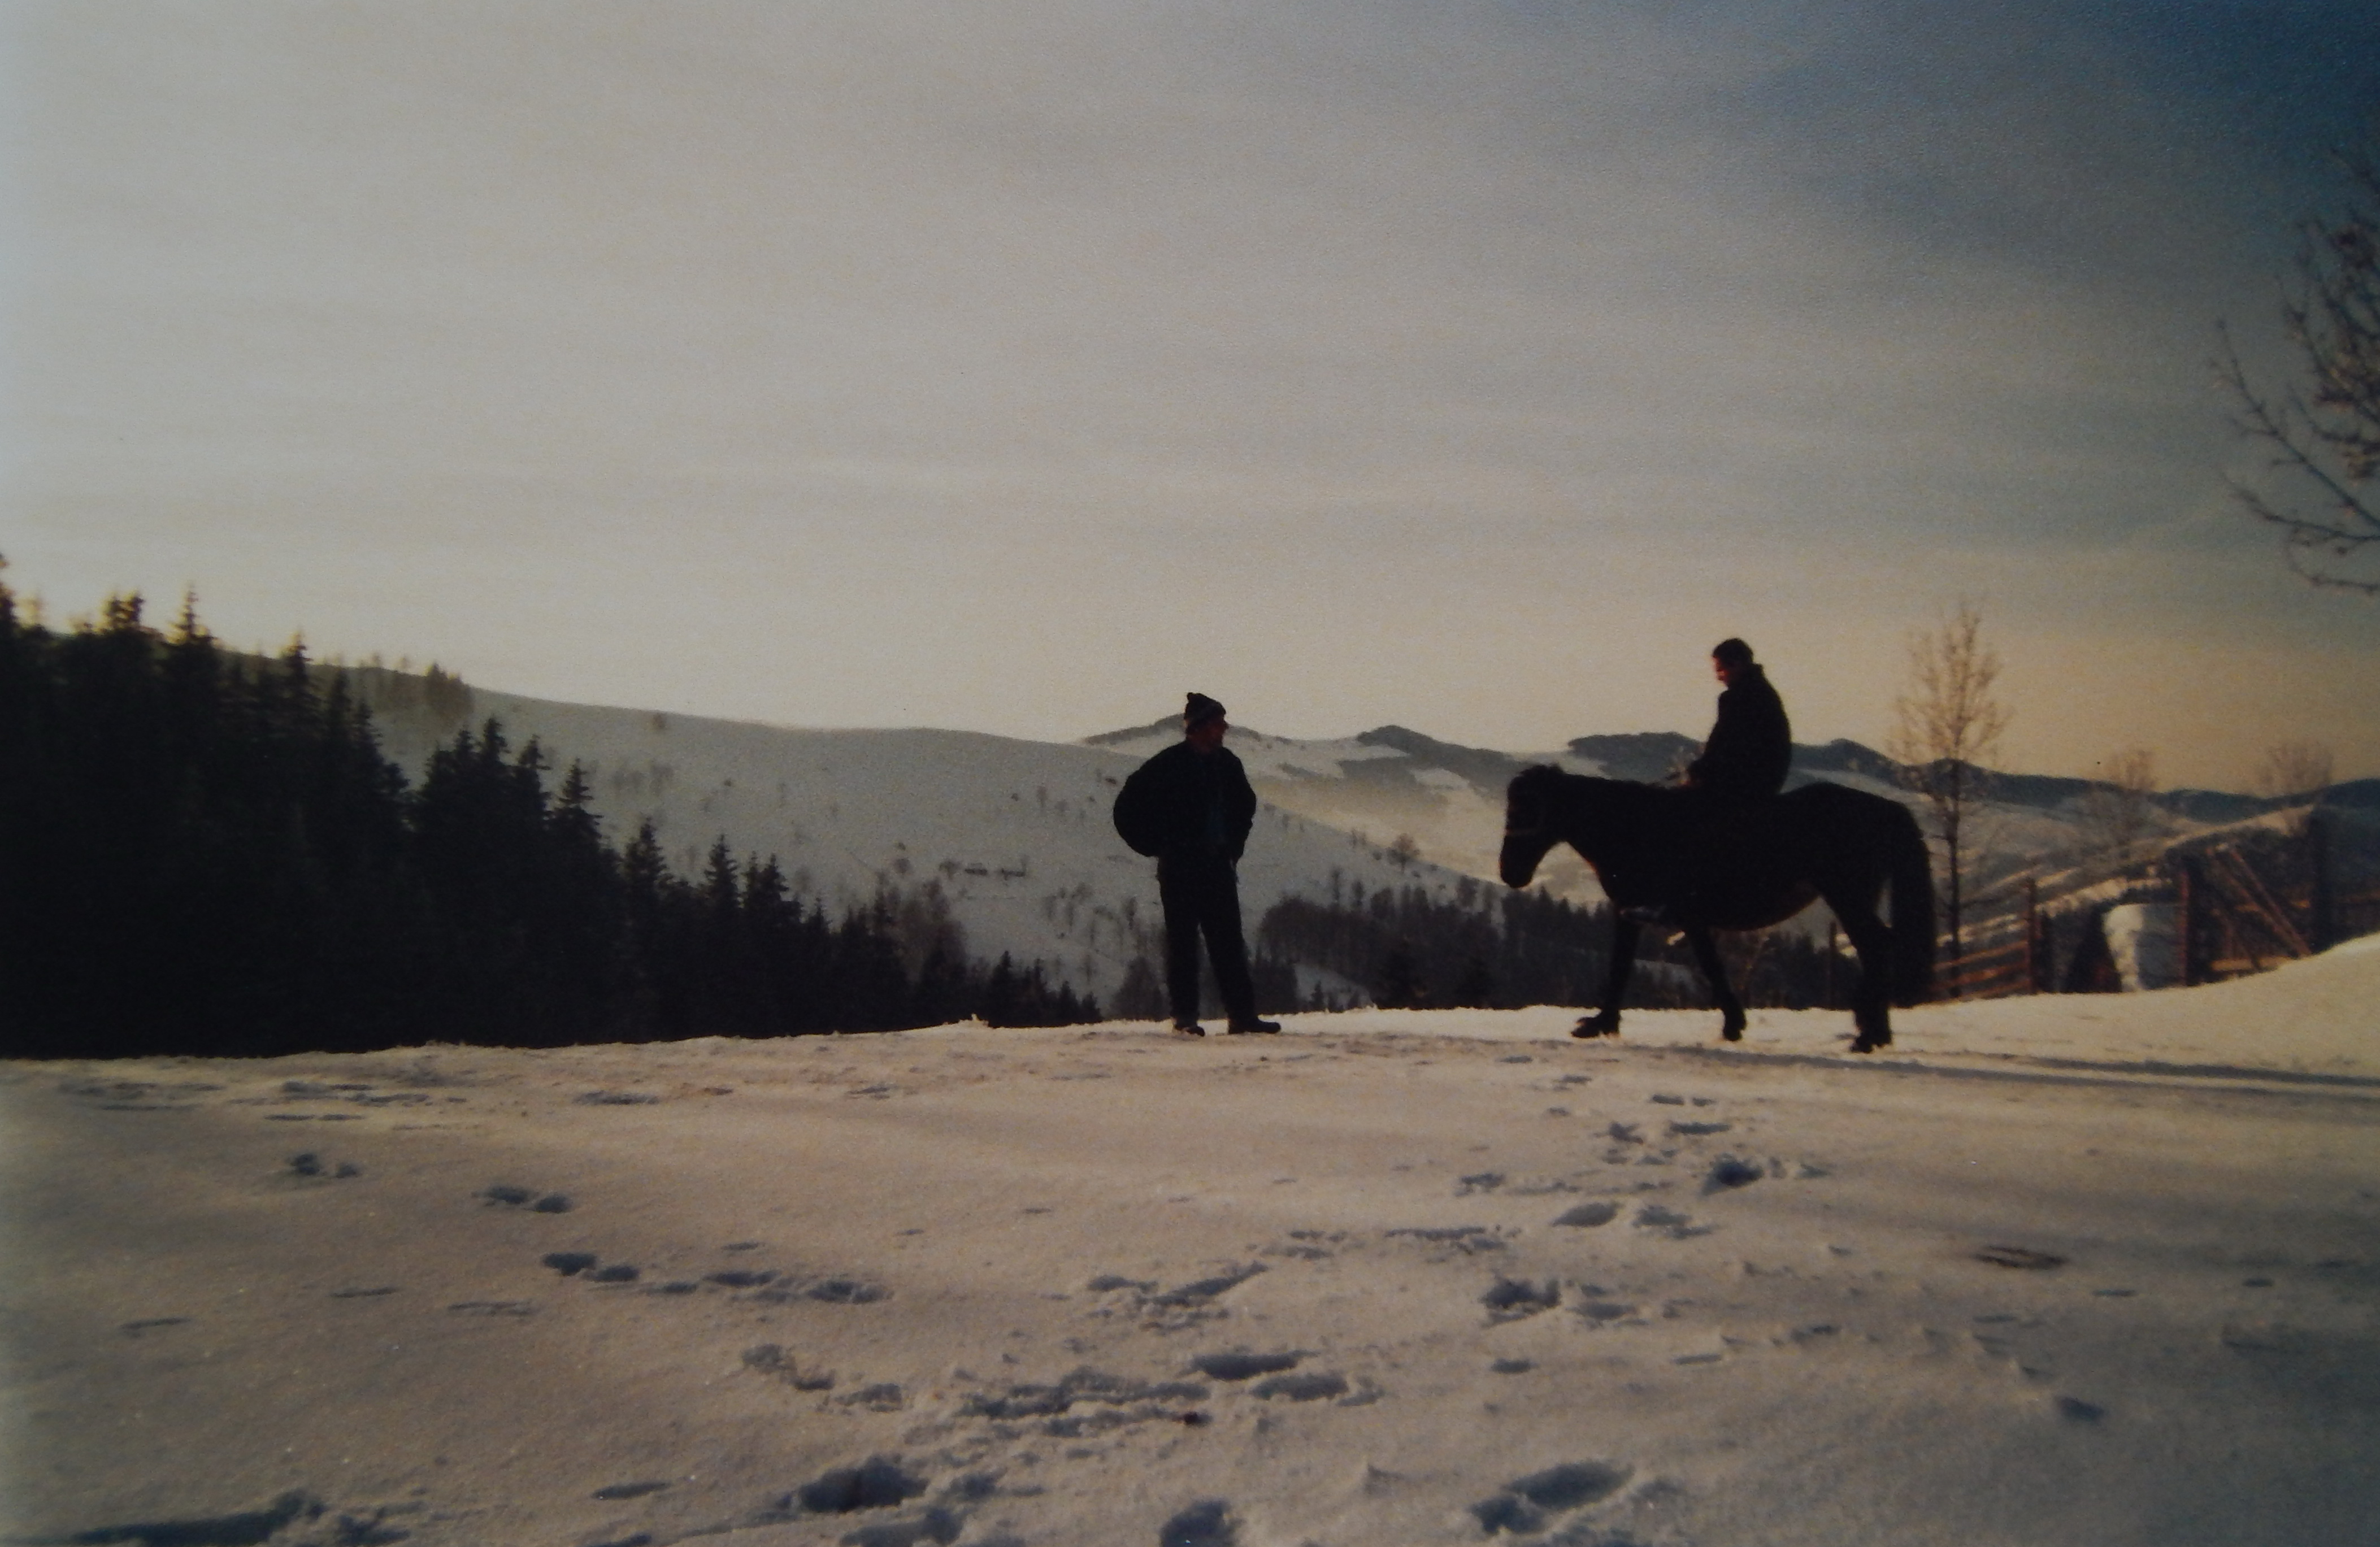
wooden, old, mountain, mountains, beautiful, building, landscape, nature, house, green, summer, architecture, background, view, traditional, rural, roof, pastureland, blue, sky, travel, season, snow, winter, horse, horse like mammal, freezing, mustang horse, pack animal, ecoregion, tree, tundra, steppe, arctic, stallion, ranch, ice